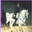
Label: horse